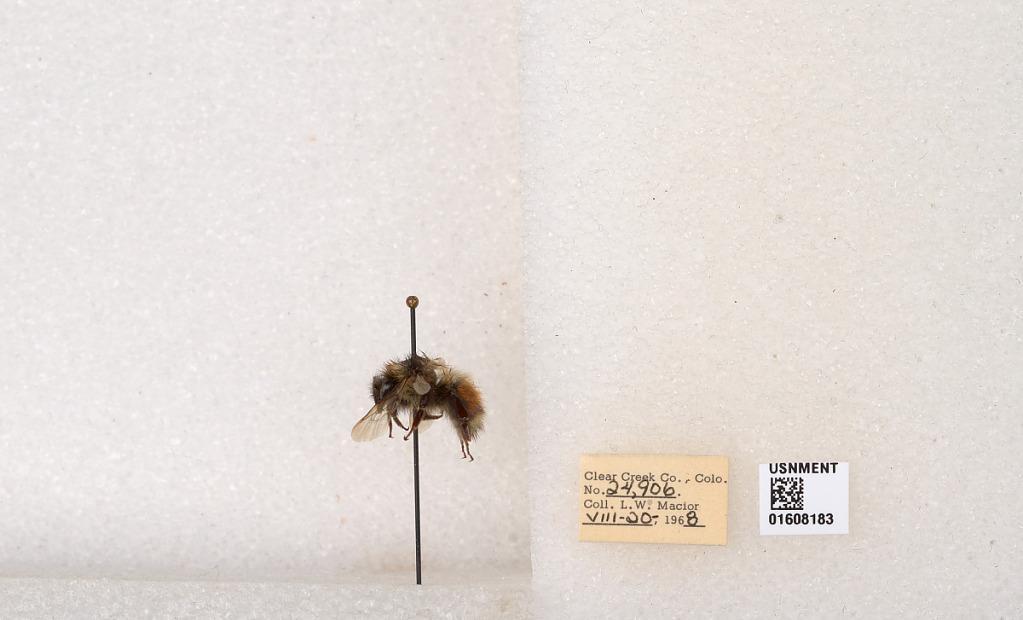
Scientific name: Bombus (Pyrobombus) sylvicola Kirby
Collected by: L. Macior
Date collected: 1968-8-20
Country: United States
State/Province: Colorado
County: Clear Creek
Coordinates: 39.6891, -105.644